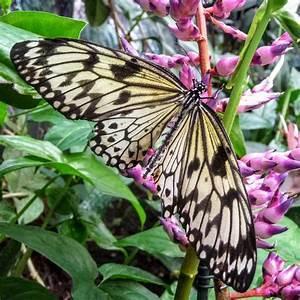
butterfly